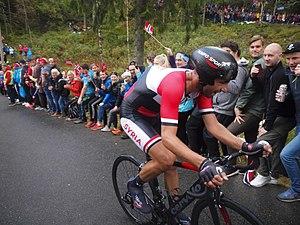
Ahmad Badreddin Wais, né le 15 janvier 1991, est un coureur cycliste syrien.